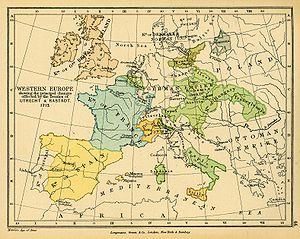
Freden i Utrecht / Vigtigste punkter
Vesteuropas grænser efter Traktaten i Utrecht og Rastatt.
Freden i Utrecht består af en række selvstændige fredstraktater, som blev underskrevet af de krigsførende i den Spanske arvefølgekrig. Traktaterne blev indgået i den hollandske by Utrecht i marts og april 1713. Traktaterne mellem en række europæiske lande, heriblandt Spanien, Storbritannien, Frankrig, Portugal, Savoyen og de Forenede Nederlande bidrog til at få afsluttet den Spanske arvefølgekrig. Traktaterne blev indgået mellem repræsentanter for Ludvig 14. af Frankrig og Filip 5. af Spanien på den ene side og repræsentanter for dronning Anne af Storbritannien, Hertugen af Savoyen, kongen af Portugal og de hollandske provinser på den anden.